Puerta de los Doce Cantos

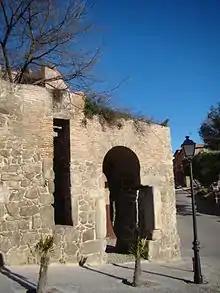
Puerta de los Doce Cantos

The Puerta de los Doce Cantos is a city gate located in the city of Toledo, in Castile-La Mancha, Spain. This is the most modest of all the gates in this city.